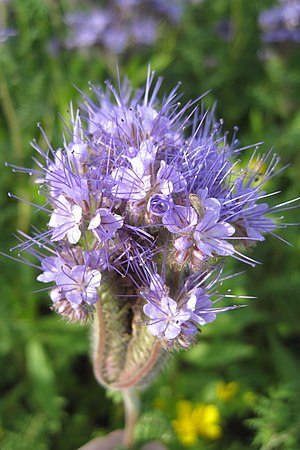
Almindelig honningurt / Beskrivelse
Blomsterstanden hos en almindelig honningurt
Almindelig honningurt eller blot Honningurt er en 20-70 cm høj urt, der i Danmark dyrkes og findes forvildet ved vejkanter og affaldspladser. Planten kan fremkalde udslæt hos særligt følsomme personer.